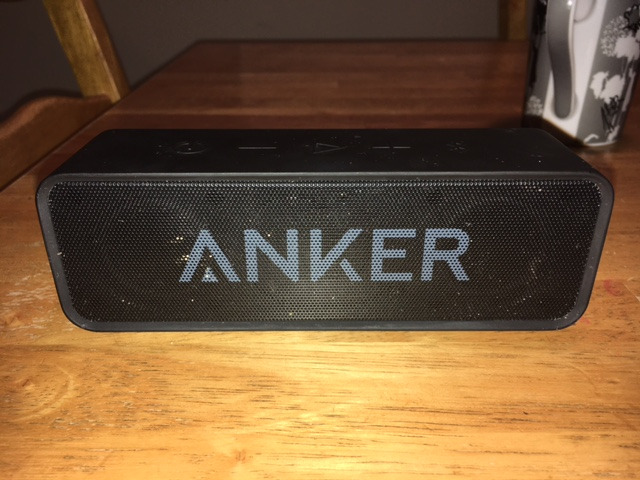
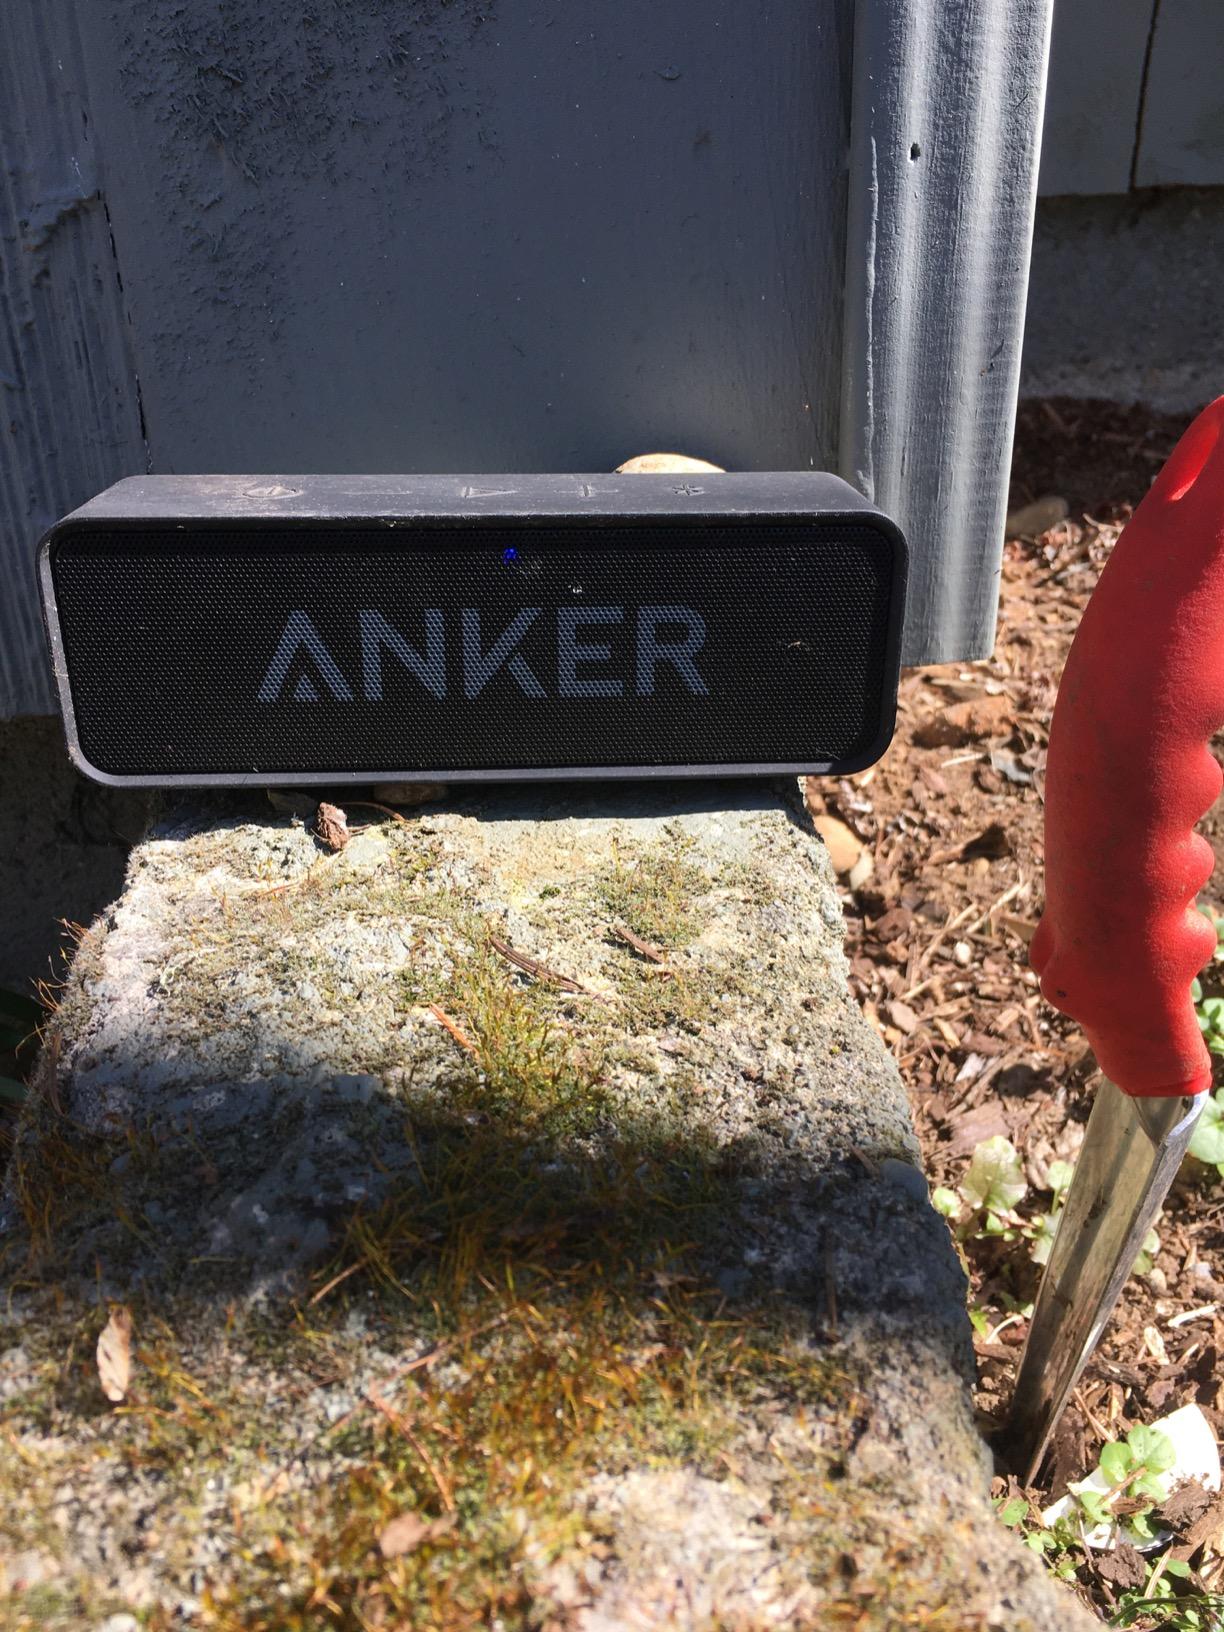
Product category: speaker
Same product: yes